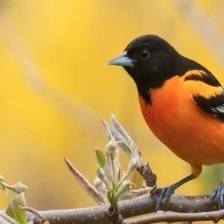
Species: BALTIMORE ORIOLE
Scientific name: ICTERUS GALBULA